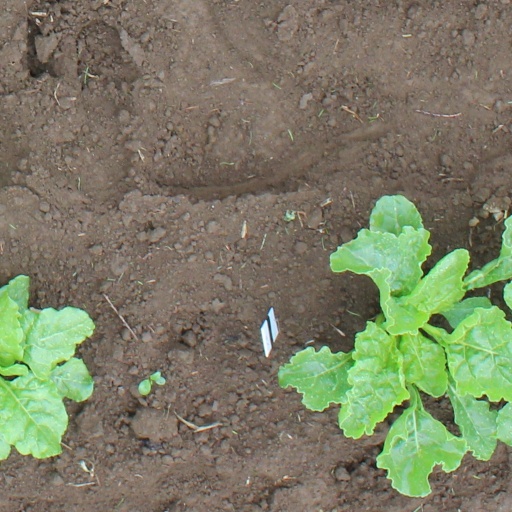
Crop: sugar beet